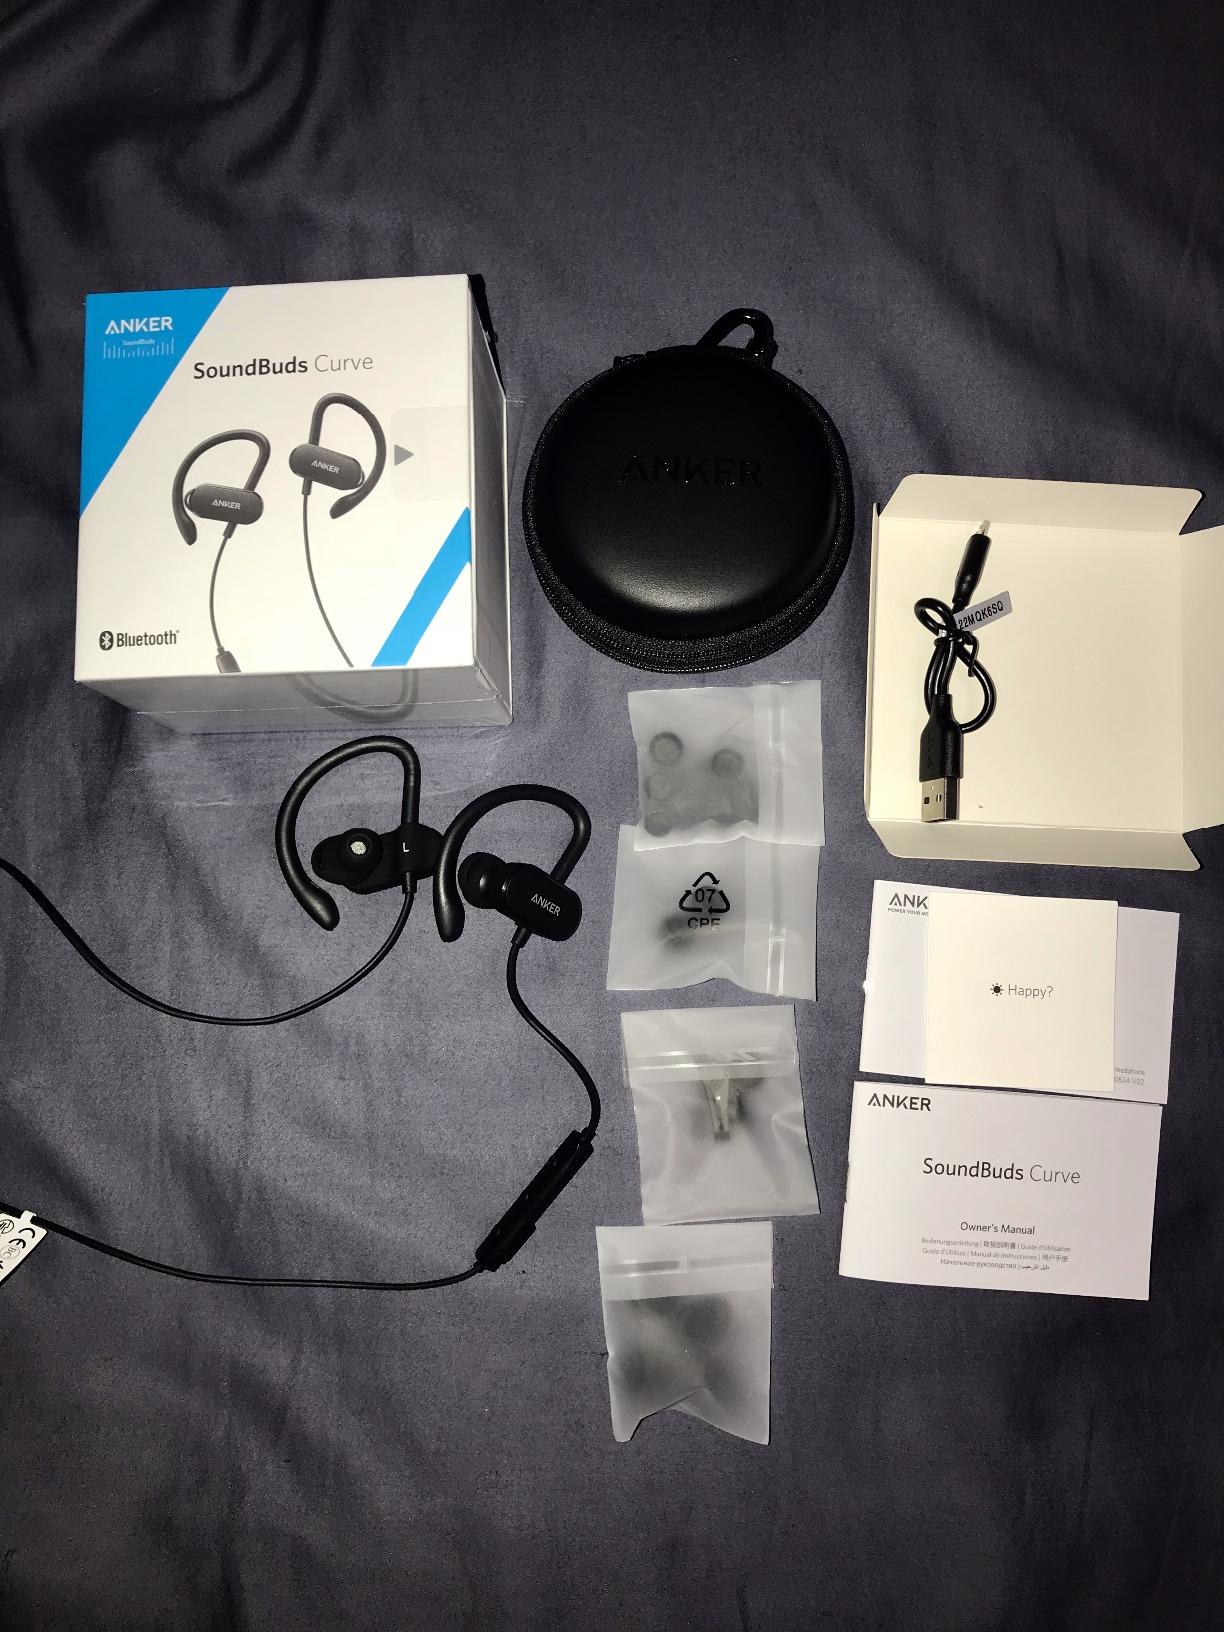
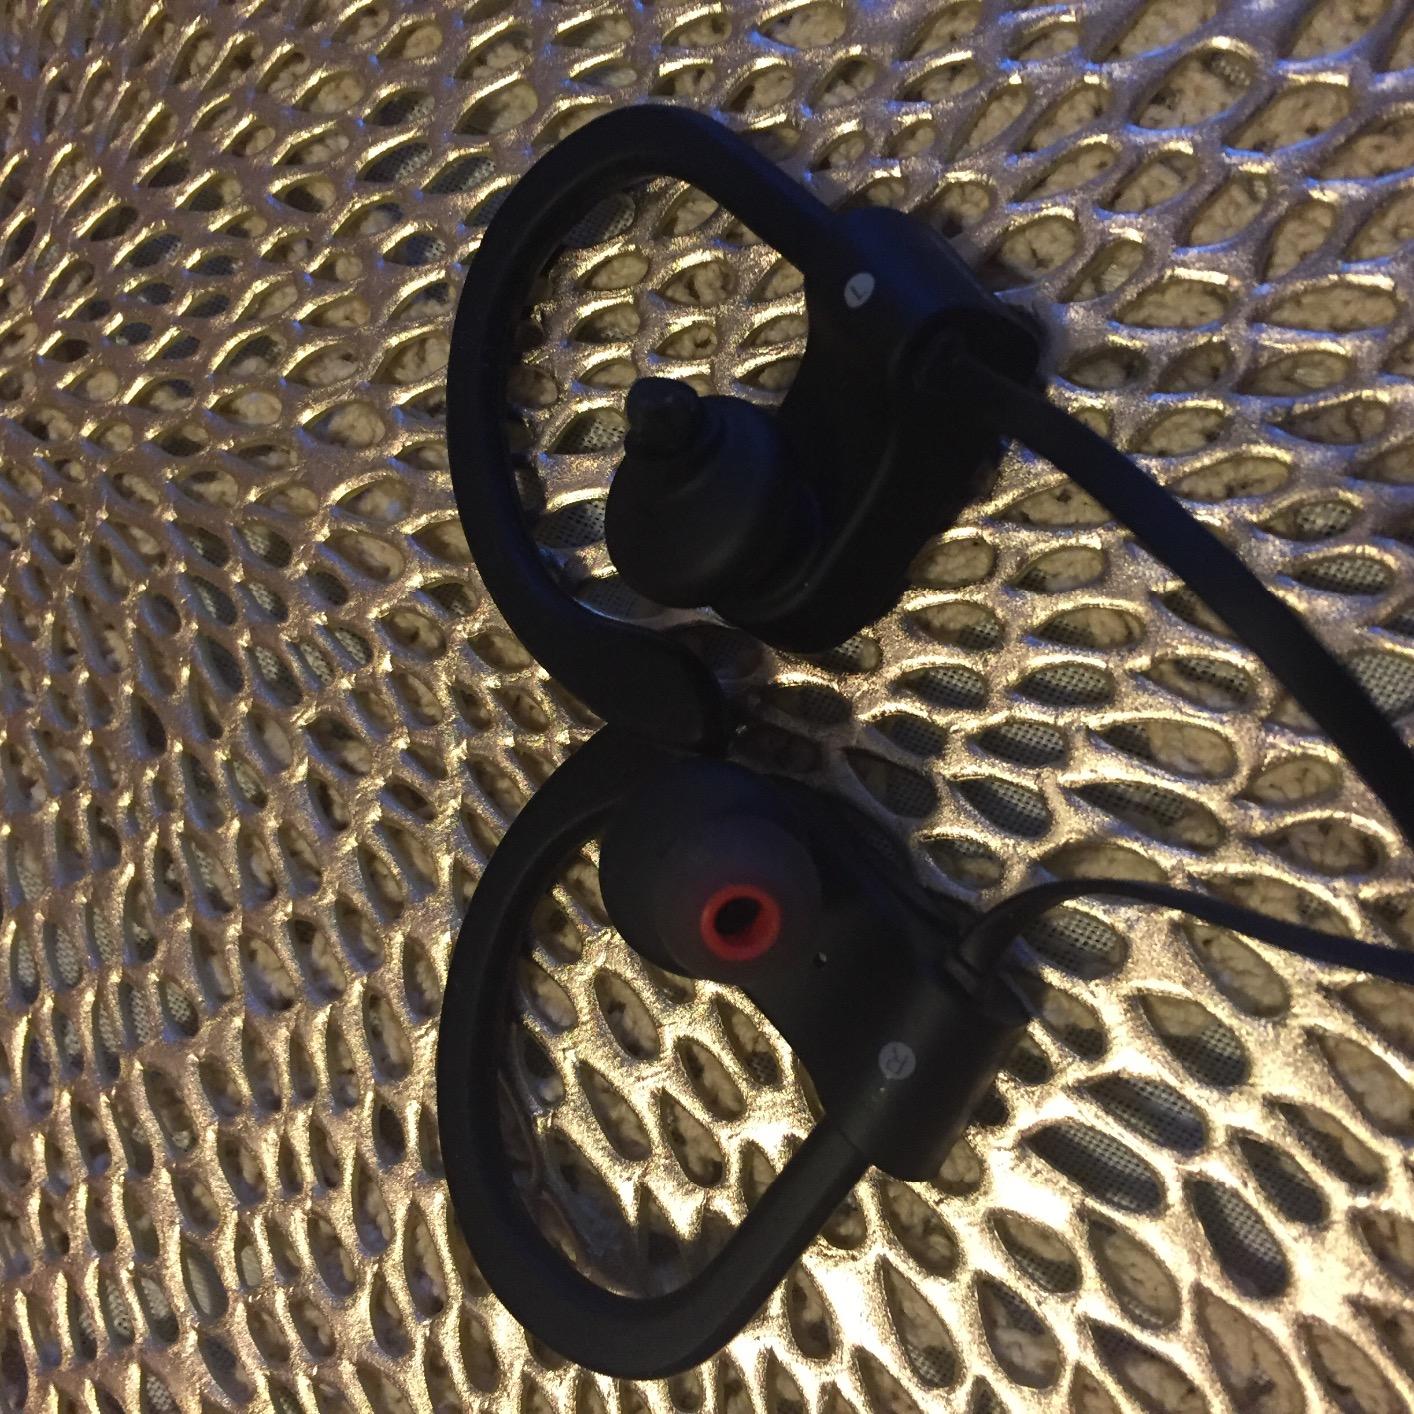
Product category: headphones
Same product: no